Grand Howl

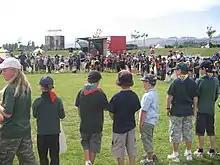
New Zealand Cubs prepare for a Grand Howl at the 18th National Scout Jamboree in Christchurch, January 2008.

The Grand Howl used by the Cubs of Scouts New Zealand is identical to the version currently used in the United Kingdom.